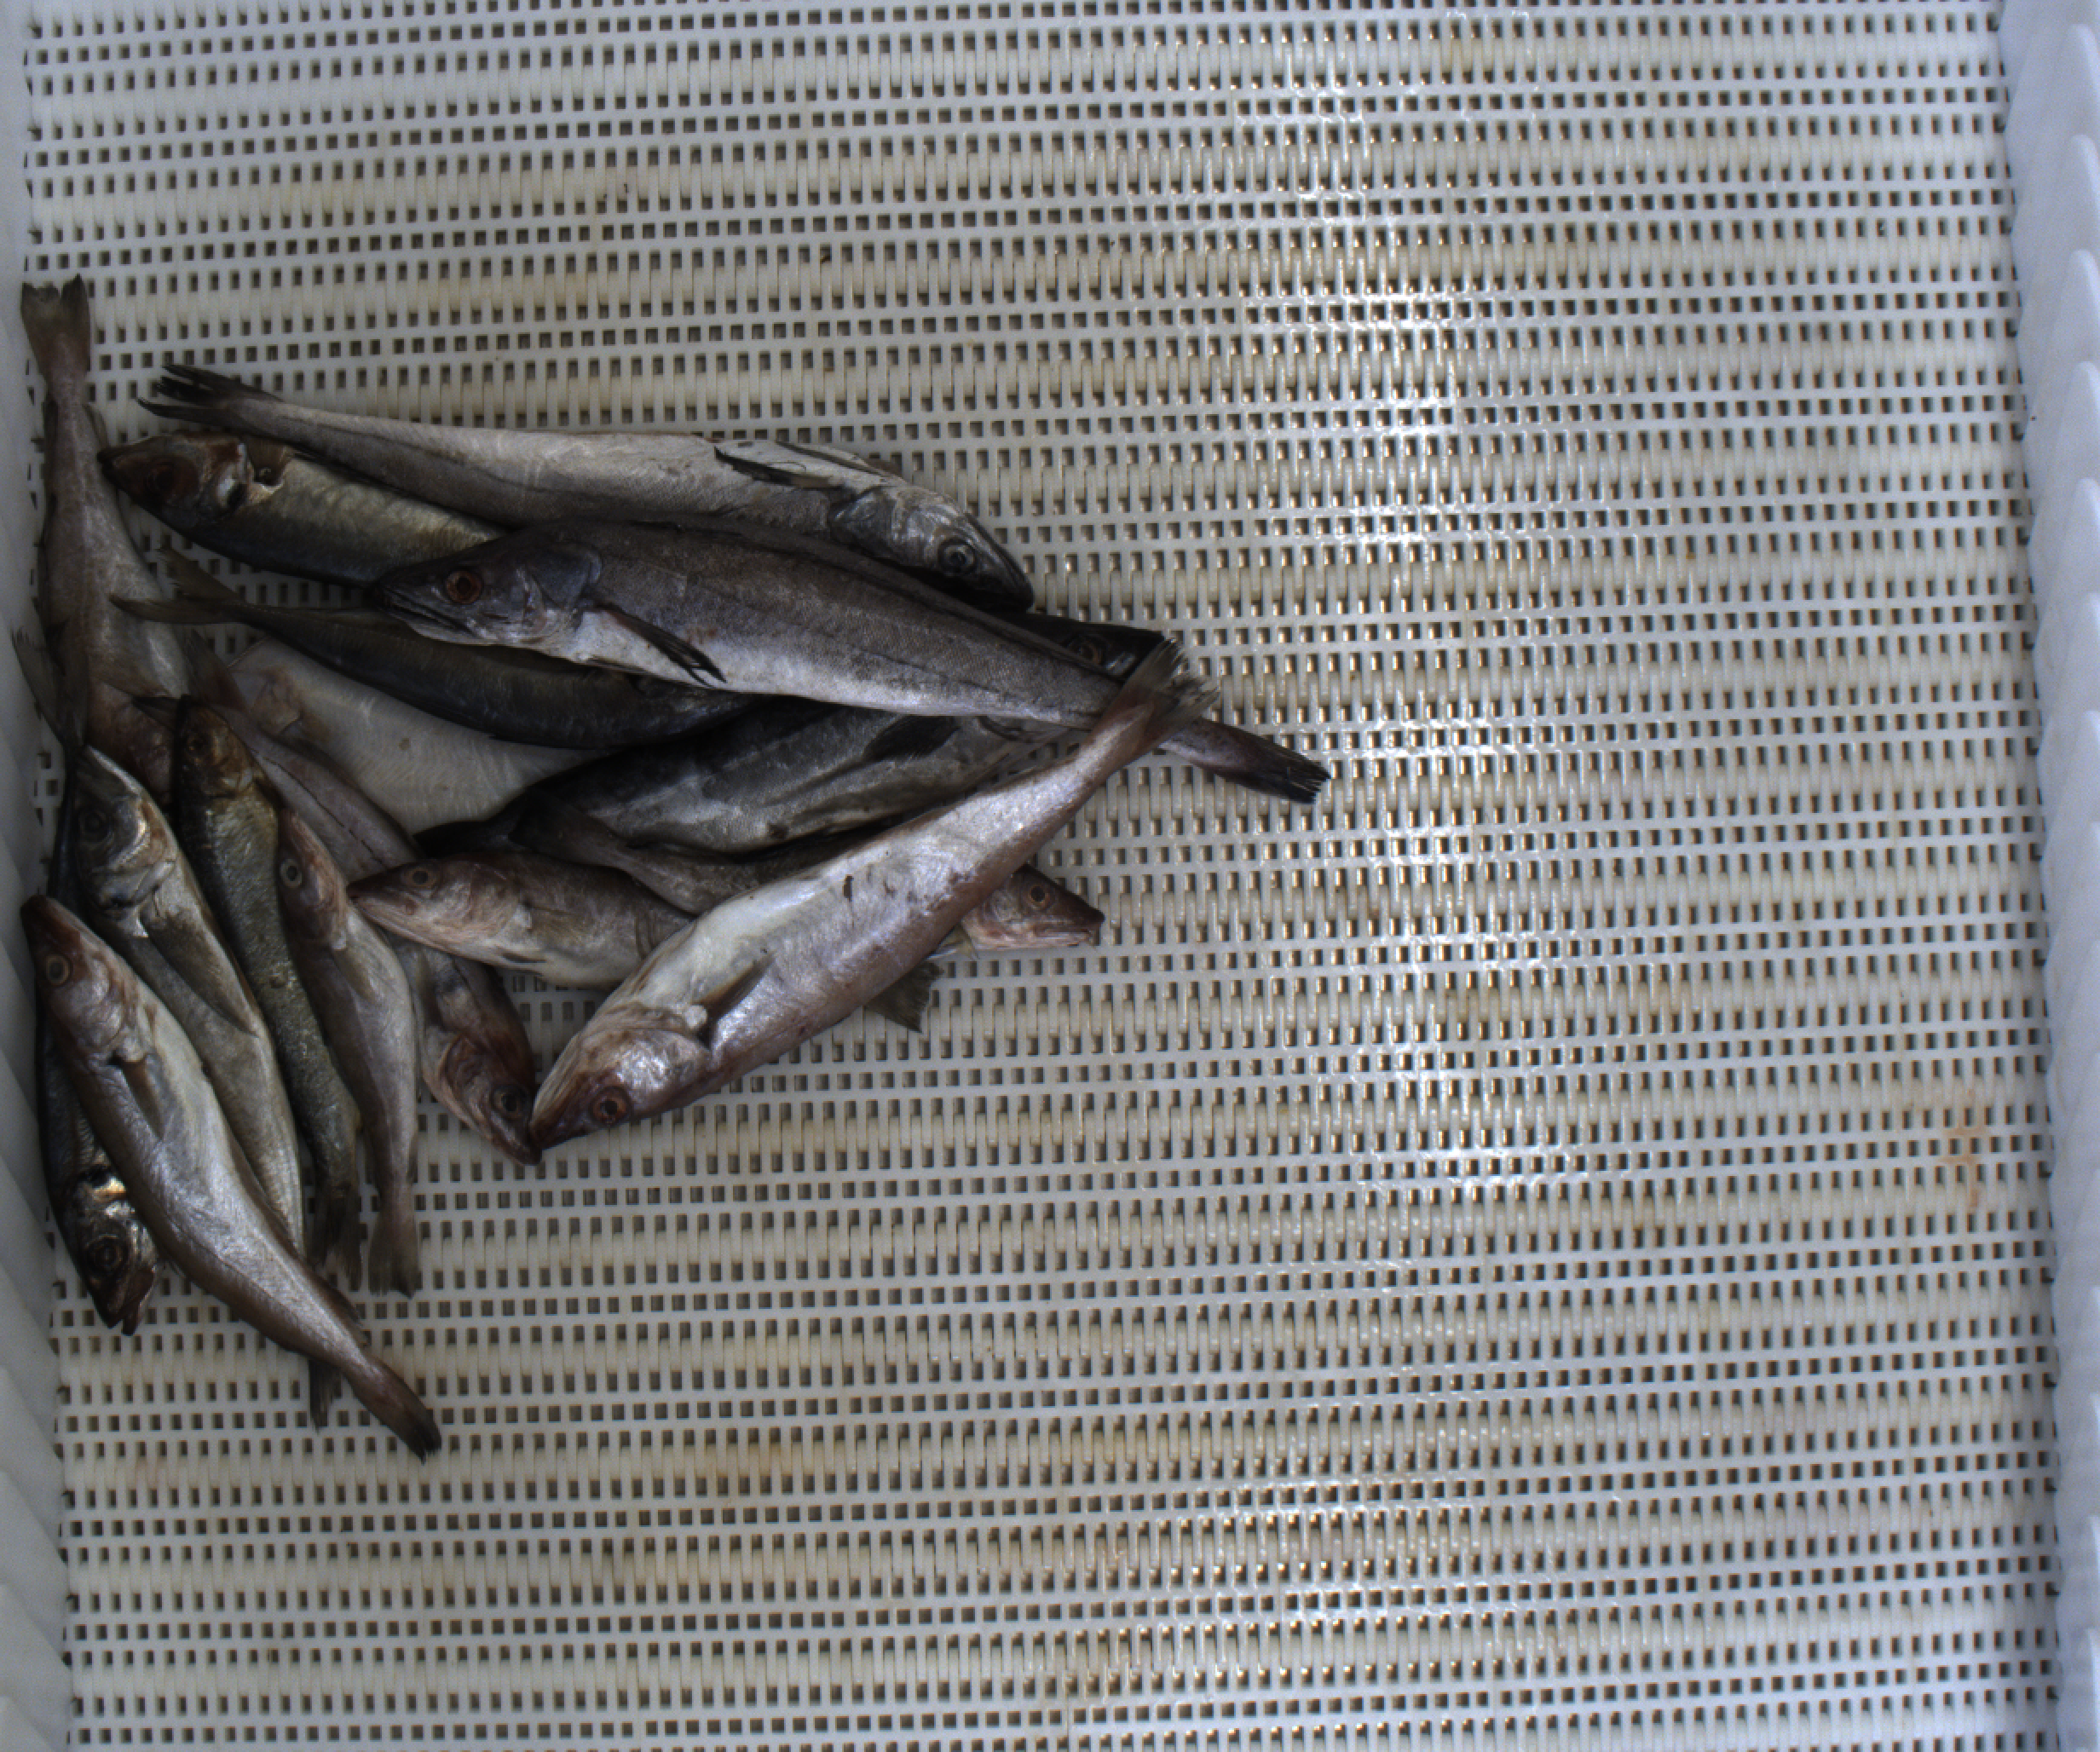
Total fish: 16
Cod: 4
Haddock: 1
Whiting: 2
Hake: 2
Horse mackerel: 4
Saithe: 1
Other: 2